Bratislava Model United Nations

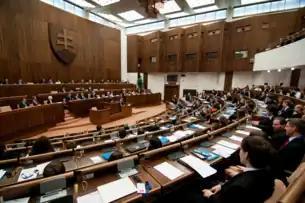
A photo of students participating in the Bratmun conference.

BratMUN had a three-year hiatus due to the COVID-19 pandemic, restarting in 2023 with a new organizing team, venues, and motto.